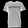
Label: T - shirt / top